Victor Wilson

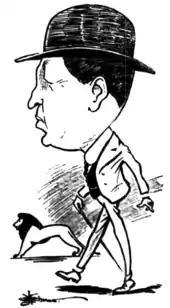
Caricature by John Henry Chinner

Wilson ran unsuccessfully for the South Australian Legislative Assembly seats of Torrens in 1912 and East Torrens in 1918, but was elected to the Australian Senate as a nominee of the Farmers and Settlers' Association to the composite Nationalist Party of Australia ticket at the 1919 election. From 1923 to 1925, he was an honorary minister in the Bruce-Page government with some responsibility for health and immigration. In March 1923, Stanley Bruce put him in charge of organising the Australian pavilion for the British Empire Exhibition at Wembley, London, which was aimed at stimulating immigration to Australia, promoting foreign investment and developing markets for Australian produce. In London, he also sought to negotiate an immigration agreement with the United Kingdom. He later negotiated a reciprocal trade agreement with Canada, which still gives some preferences for cars and car parts.